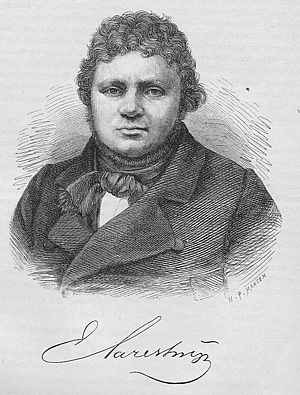
Aarestrup-medaljen
Emil Aarestrup, som medaljen er opkaldt efter.
Aarestrup-medaljen er en dansk litterær pris uddelt i digteren Emil Aarestrups navn til en lyriker.